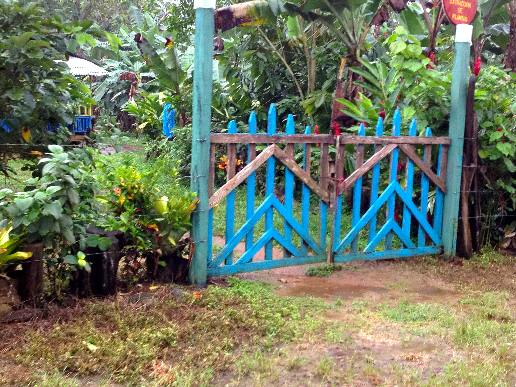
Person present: No